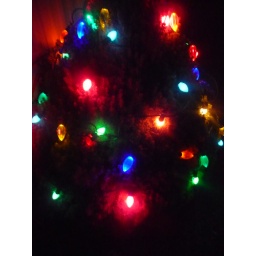
On a small pine tree in my yard.